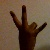
The image shows a hand gesture representing the number 7 in Indian Sign Language.